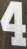
Number: 4